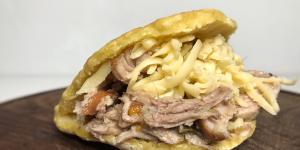
arepa pelua